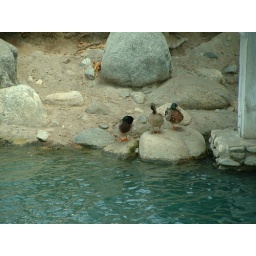
ducks in lake